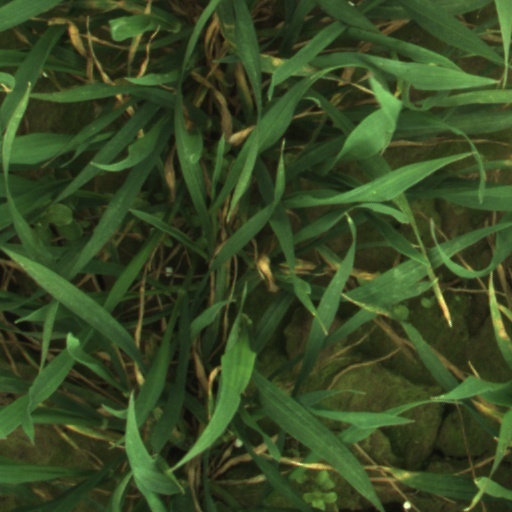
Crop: wheat